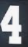
Number: 4